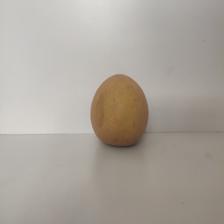
Size: Large